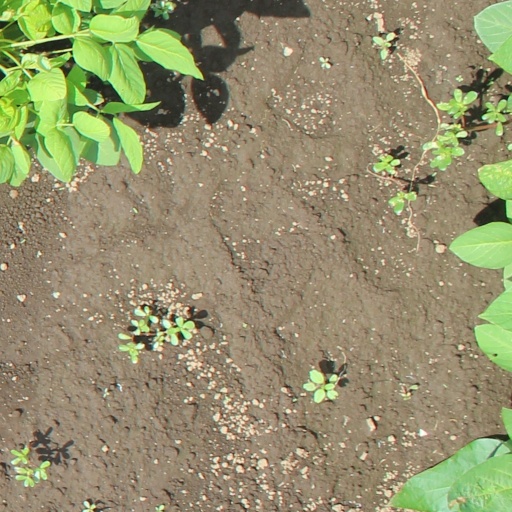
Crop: soybean